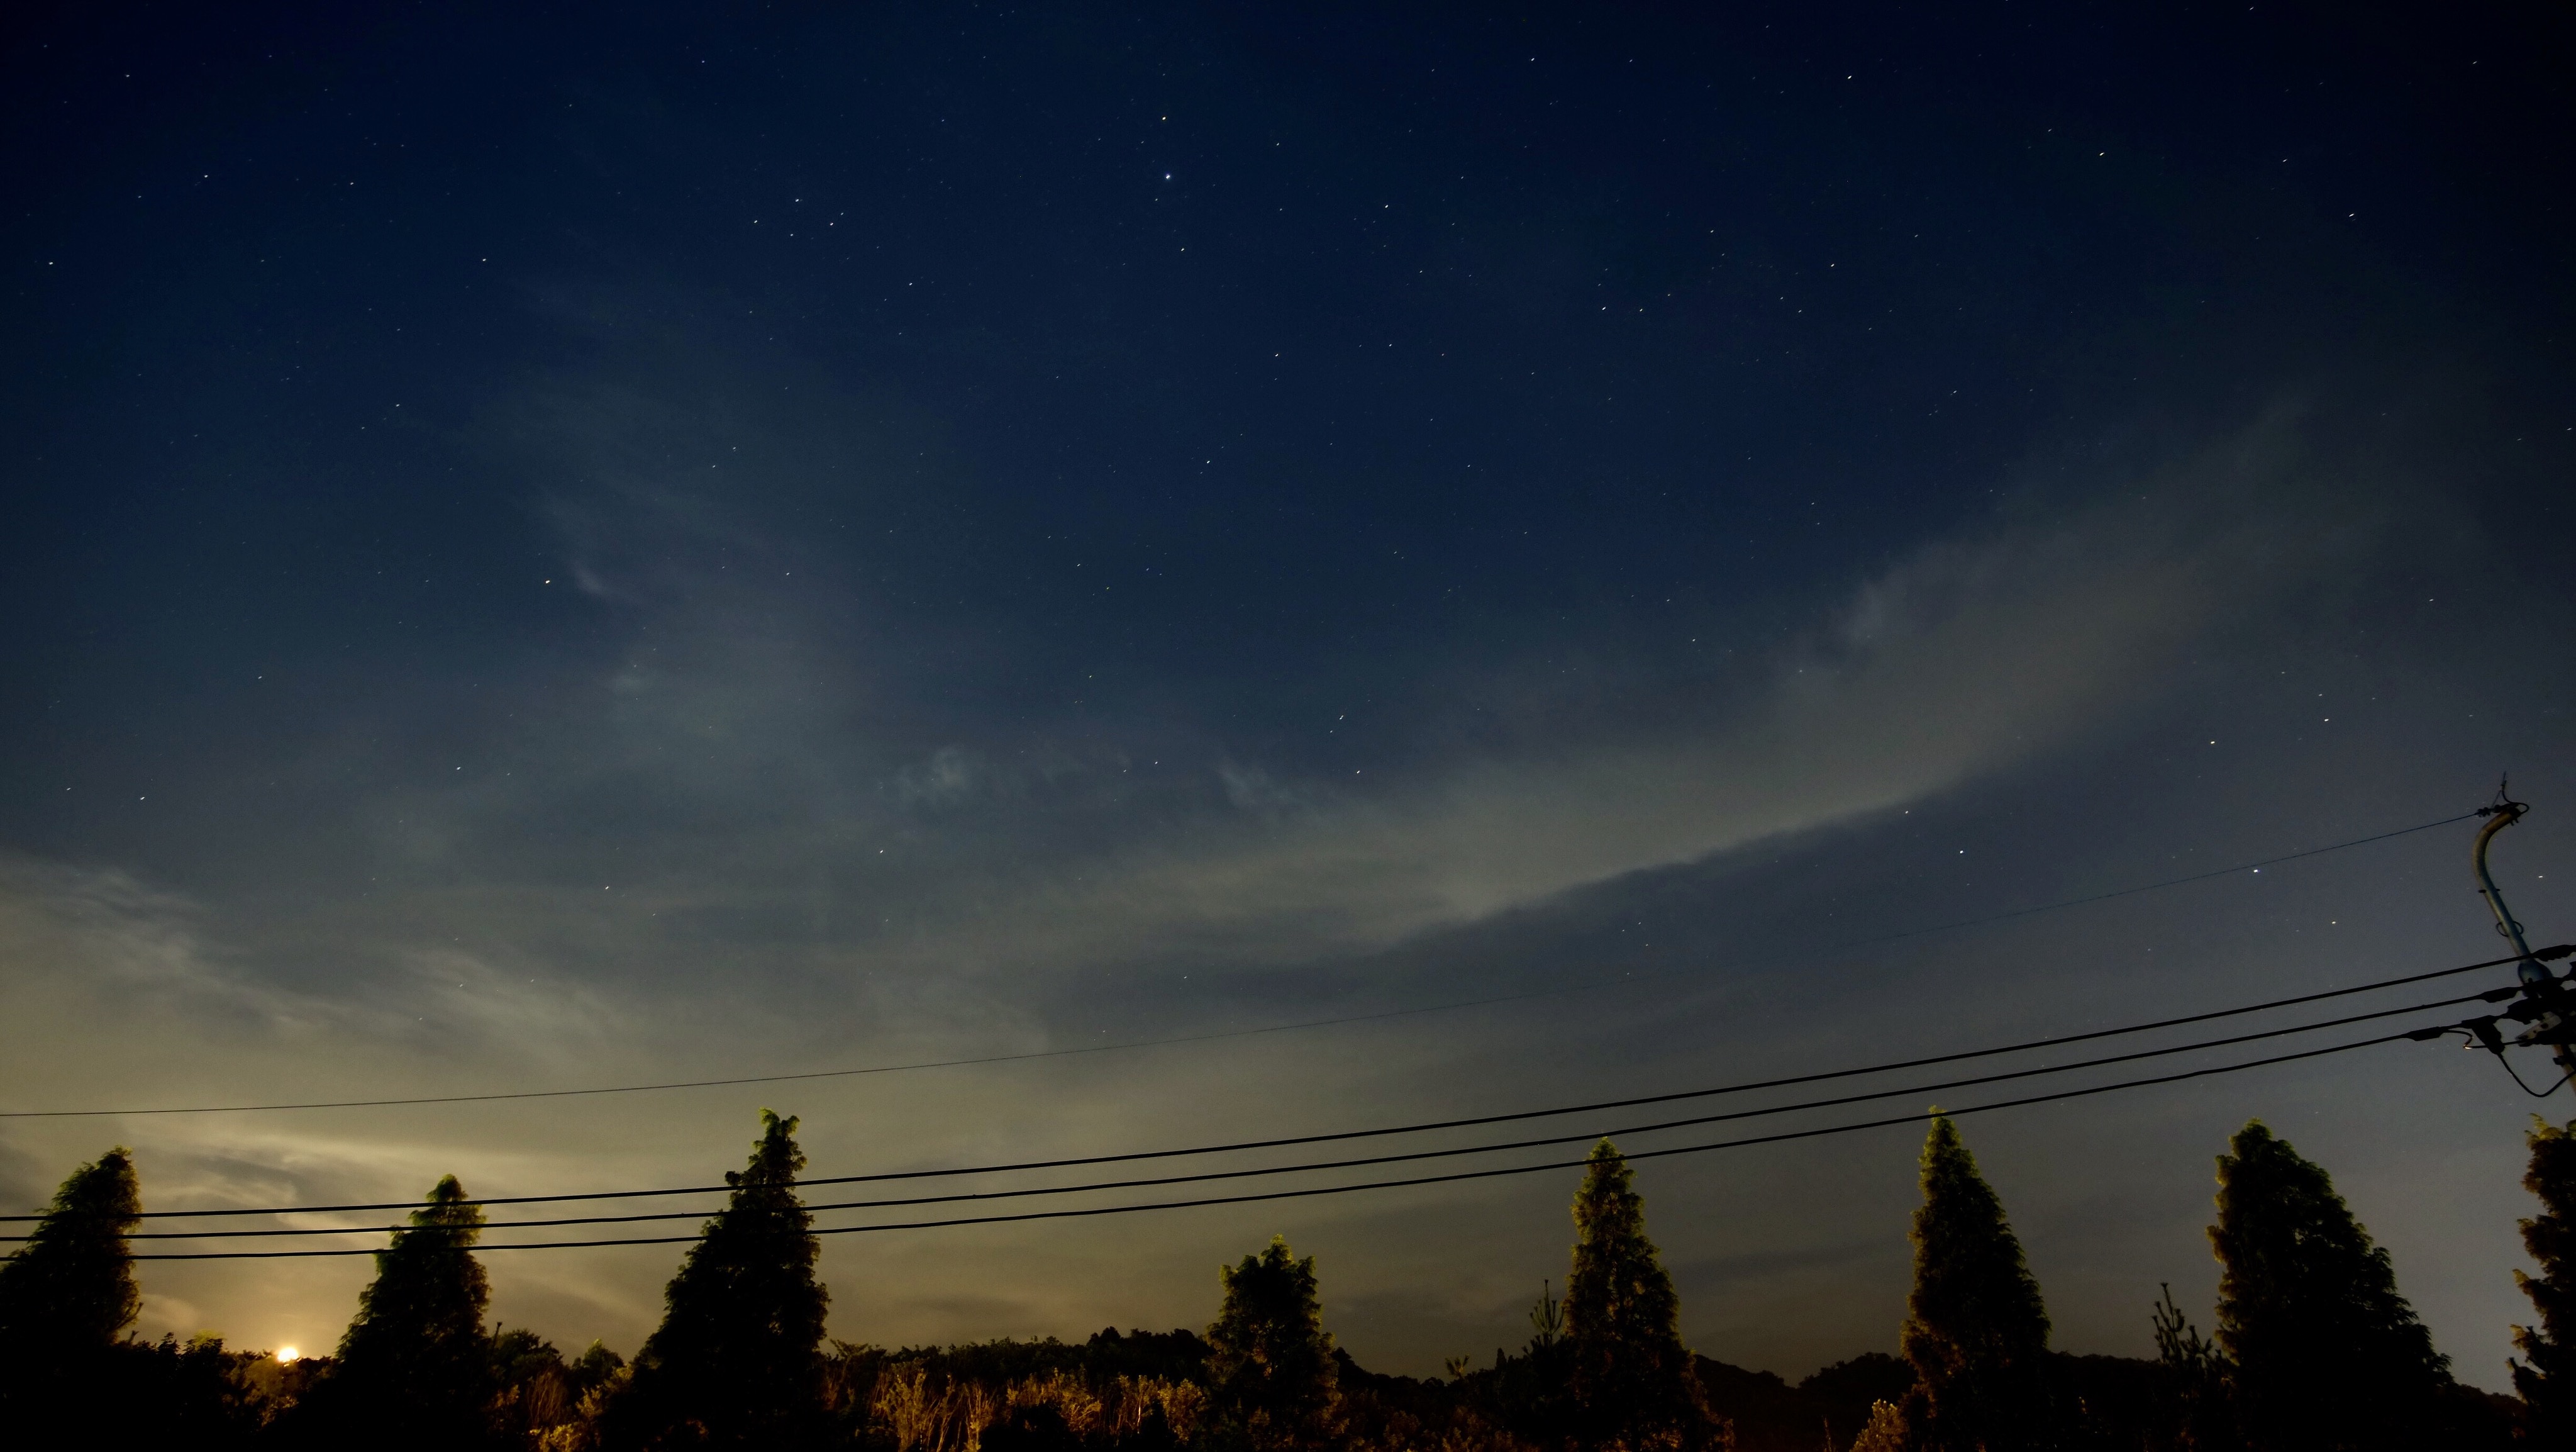
cloud, sky, night, star, atmosphere, dusk, darkness, aurora